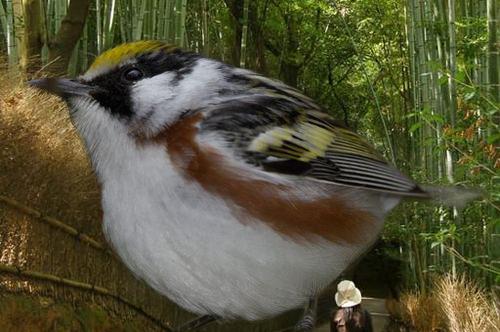
Bird species: Chestnut_sided_Warbler
Bird type: landbird
Background: land